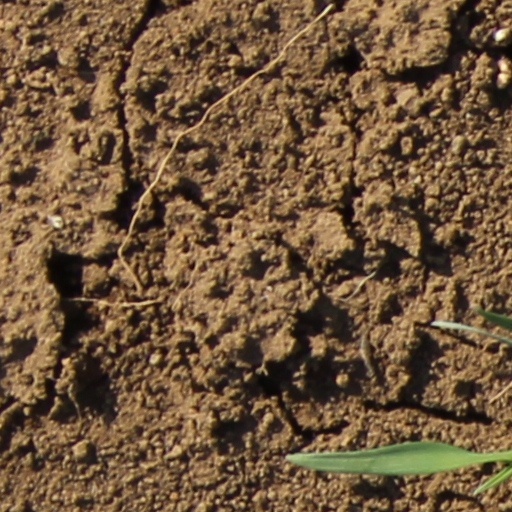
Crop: wheat